Crangon crangon

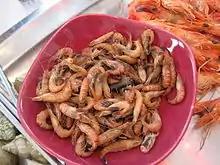
A bowl of brown shrimp served as a snack

The consumption of brown shrimp is popular in Belgium, the Netherlands, northern Germany, and Denmark.